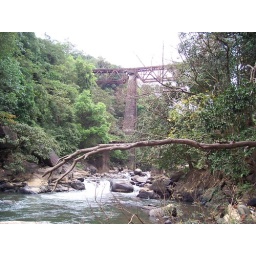
Magnificient View of the scary bridge from beneath river banks where we had our lunch.